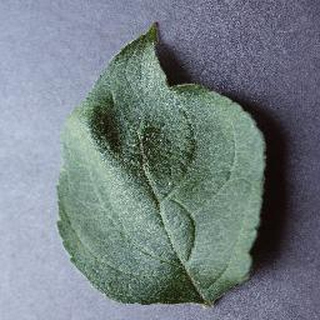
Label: healthy_apple